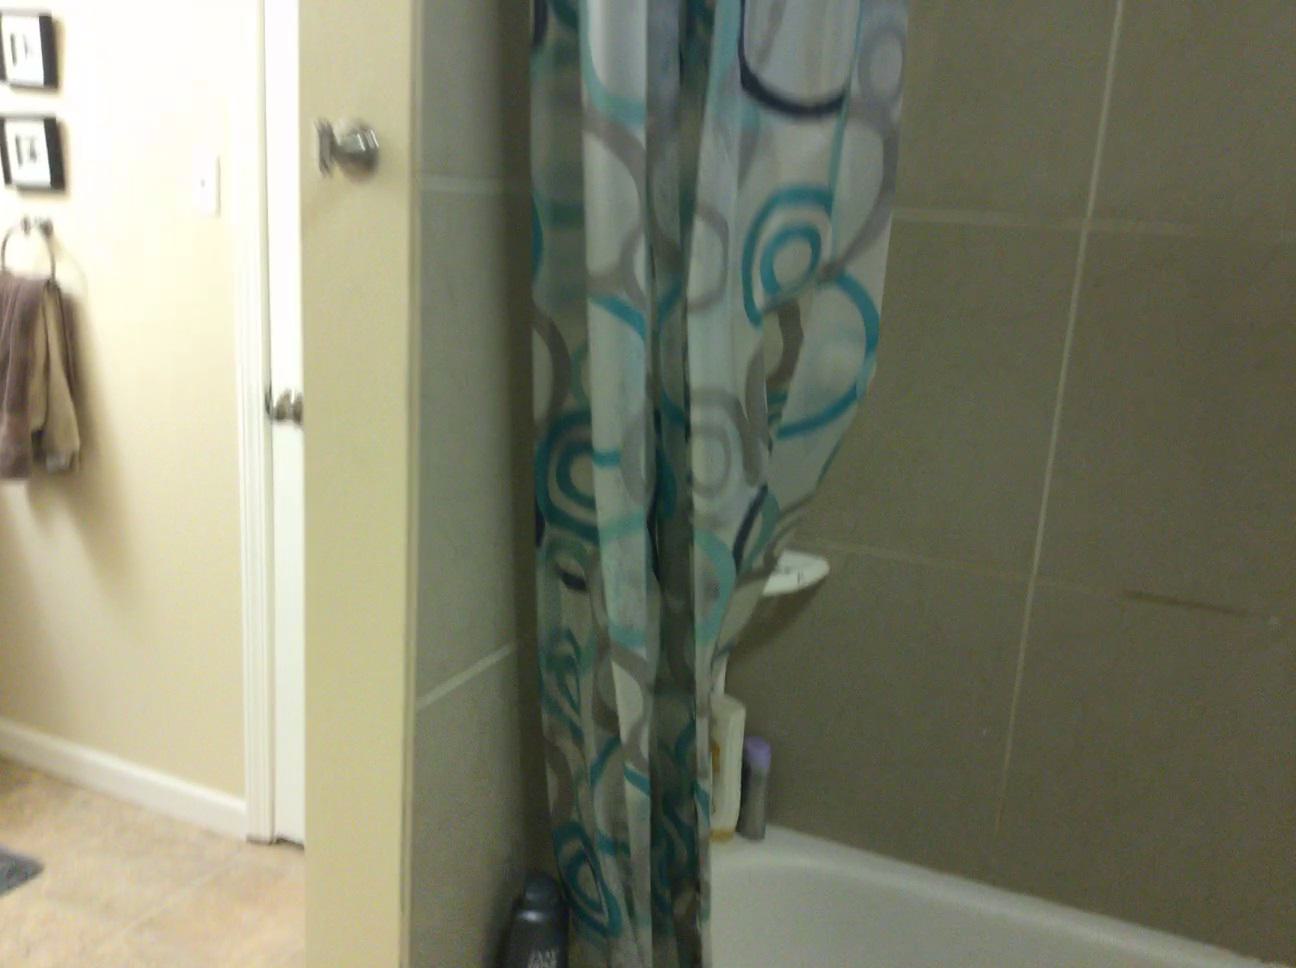
Question: Can the curtain fit right of the door from the second object's perspective? Final answer should be yes or no.
Answer: No